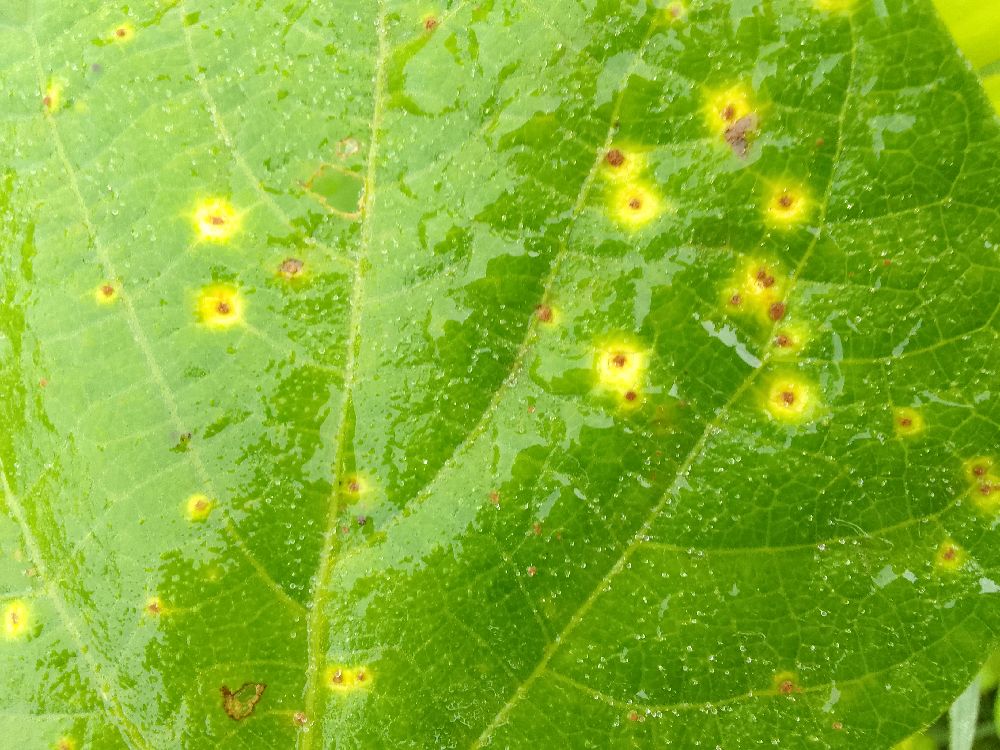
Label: rust